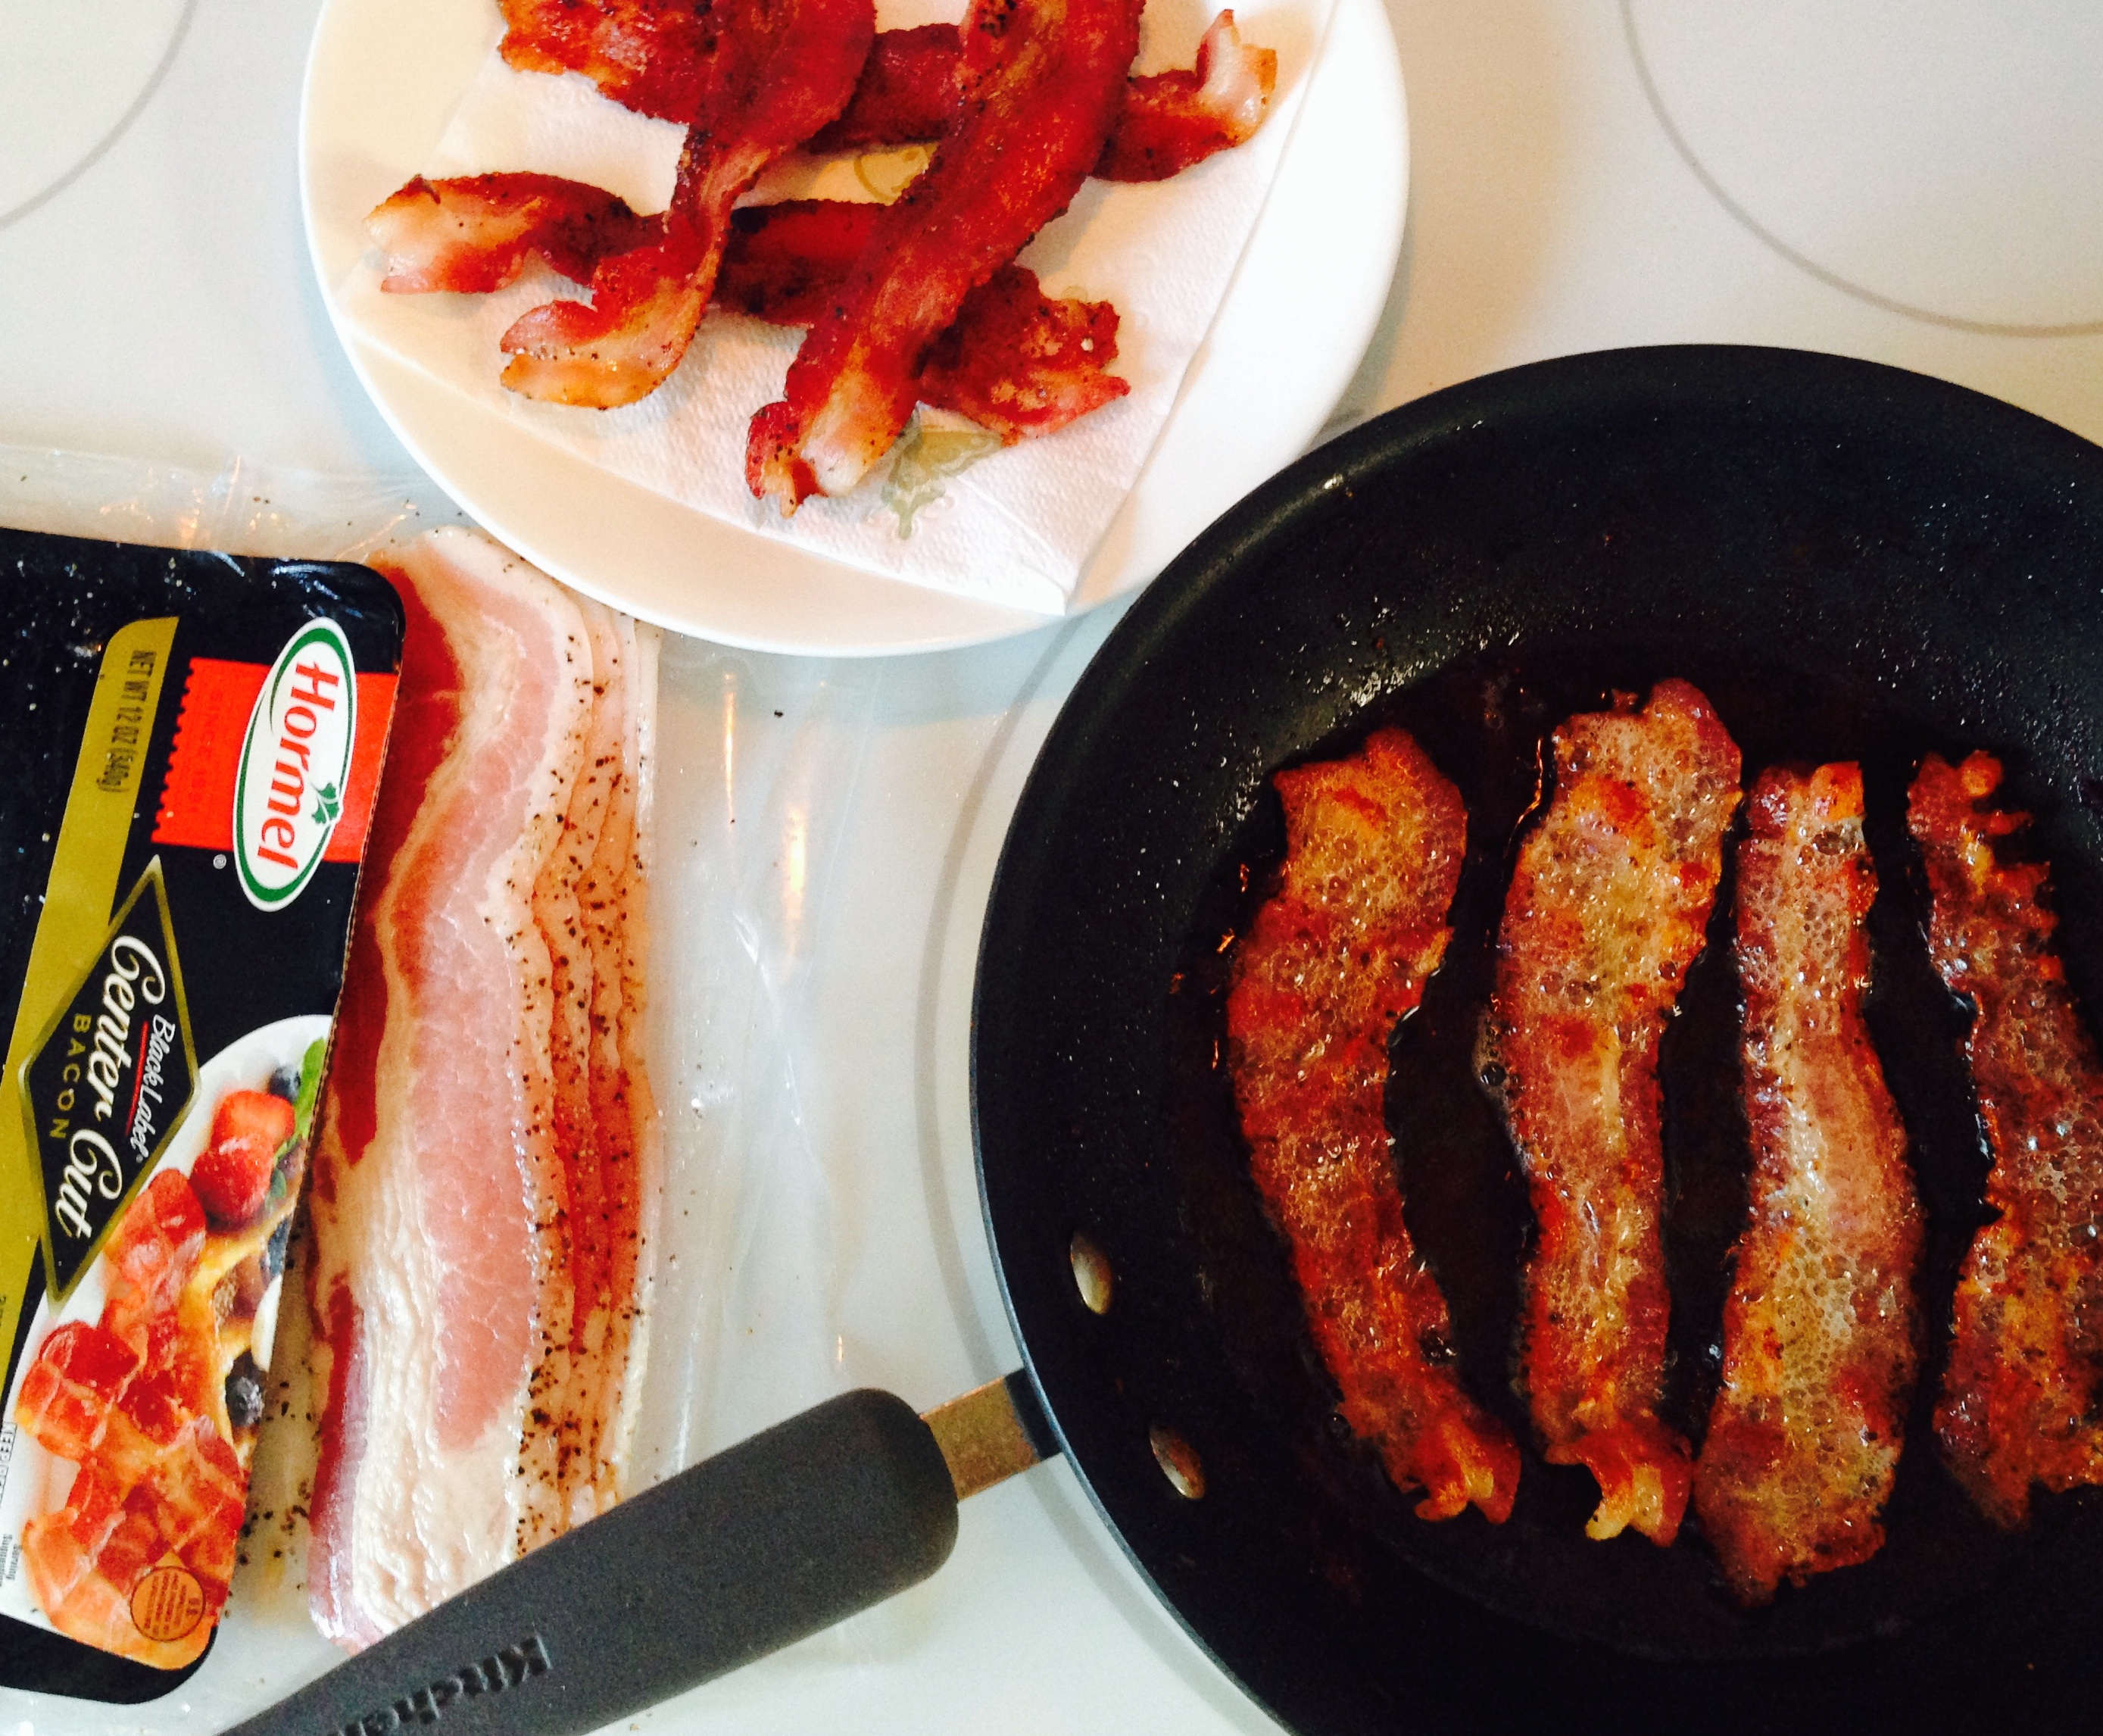
dish, meal, food, cooking, produce, fish, breakfast, meat, lunch, pork, cuisine, delicious, pan, bacon, fried, fry, crispy, frying, grilling, tandoori chicken